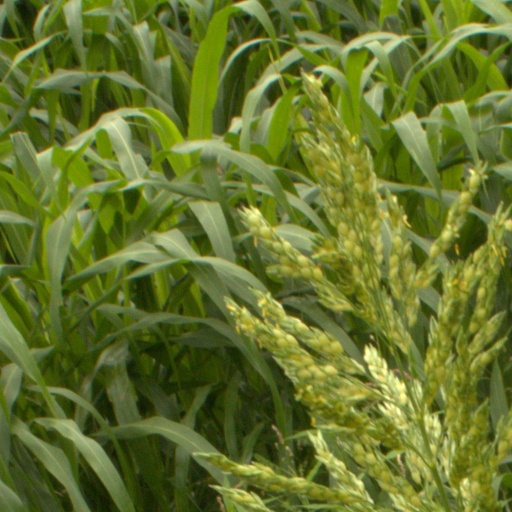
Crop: sorghum